Cloud suck

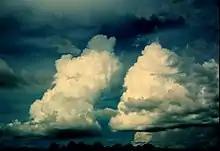
Towering cumulus clouds are often associated with cloud suck.

Cloud suck is a phenomenon commonly known in paragliding, hang gliding, and sailplane flying where pilots experience significant lift due to a thermal under the base of cumulus clouds, especially towering cumulus and cumulonimbus. The vertical extent of a cumulus cloud is a good indicator of the strength of lift beneath it, and the potential for cloud suck.